Saleich

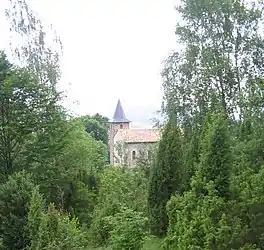
The chapel of Vallates

Saleich is a commune in the Haute-Garonne department in southwestern France.